California Volcano Observatory

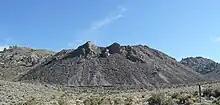
Mono-Inyo Craters

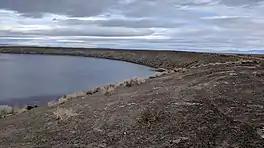
Soda Lakes

Other volcanoes in the region have not been assessed at one of these risk levels that warrant monitoring. Volcanoes which have not erupted during the Holocene were not included. USGS noted that though less probable it is still possible for volcanoes to erupt on longer intervals than that.